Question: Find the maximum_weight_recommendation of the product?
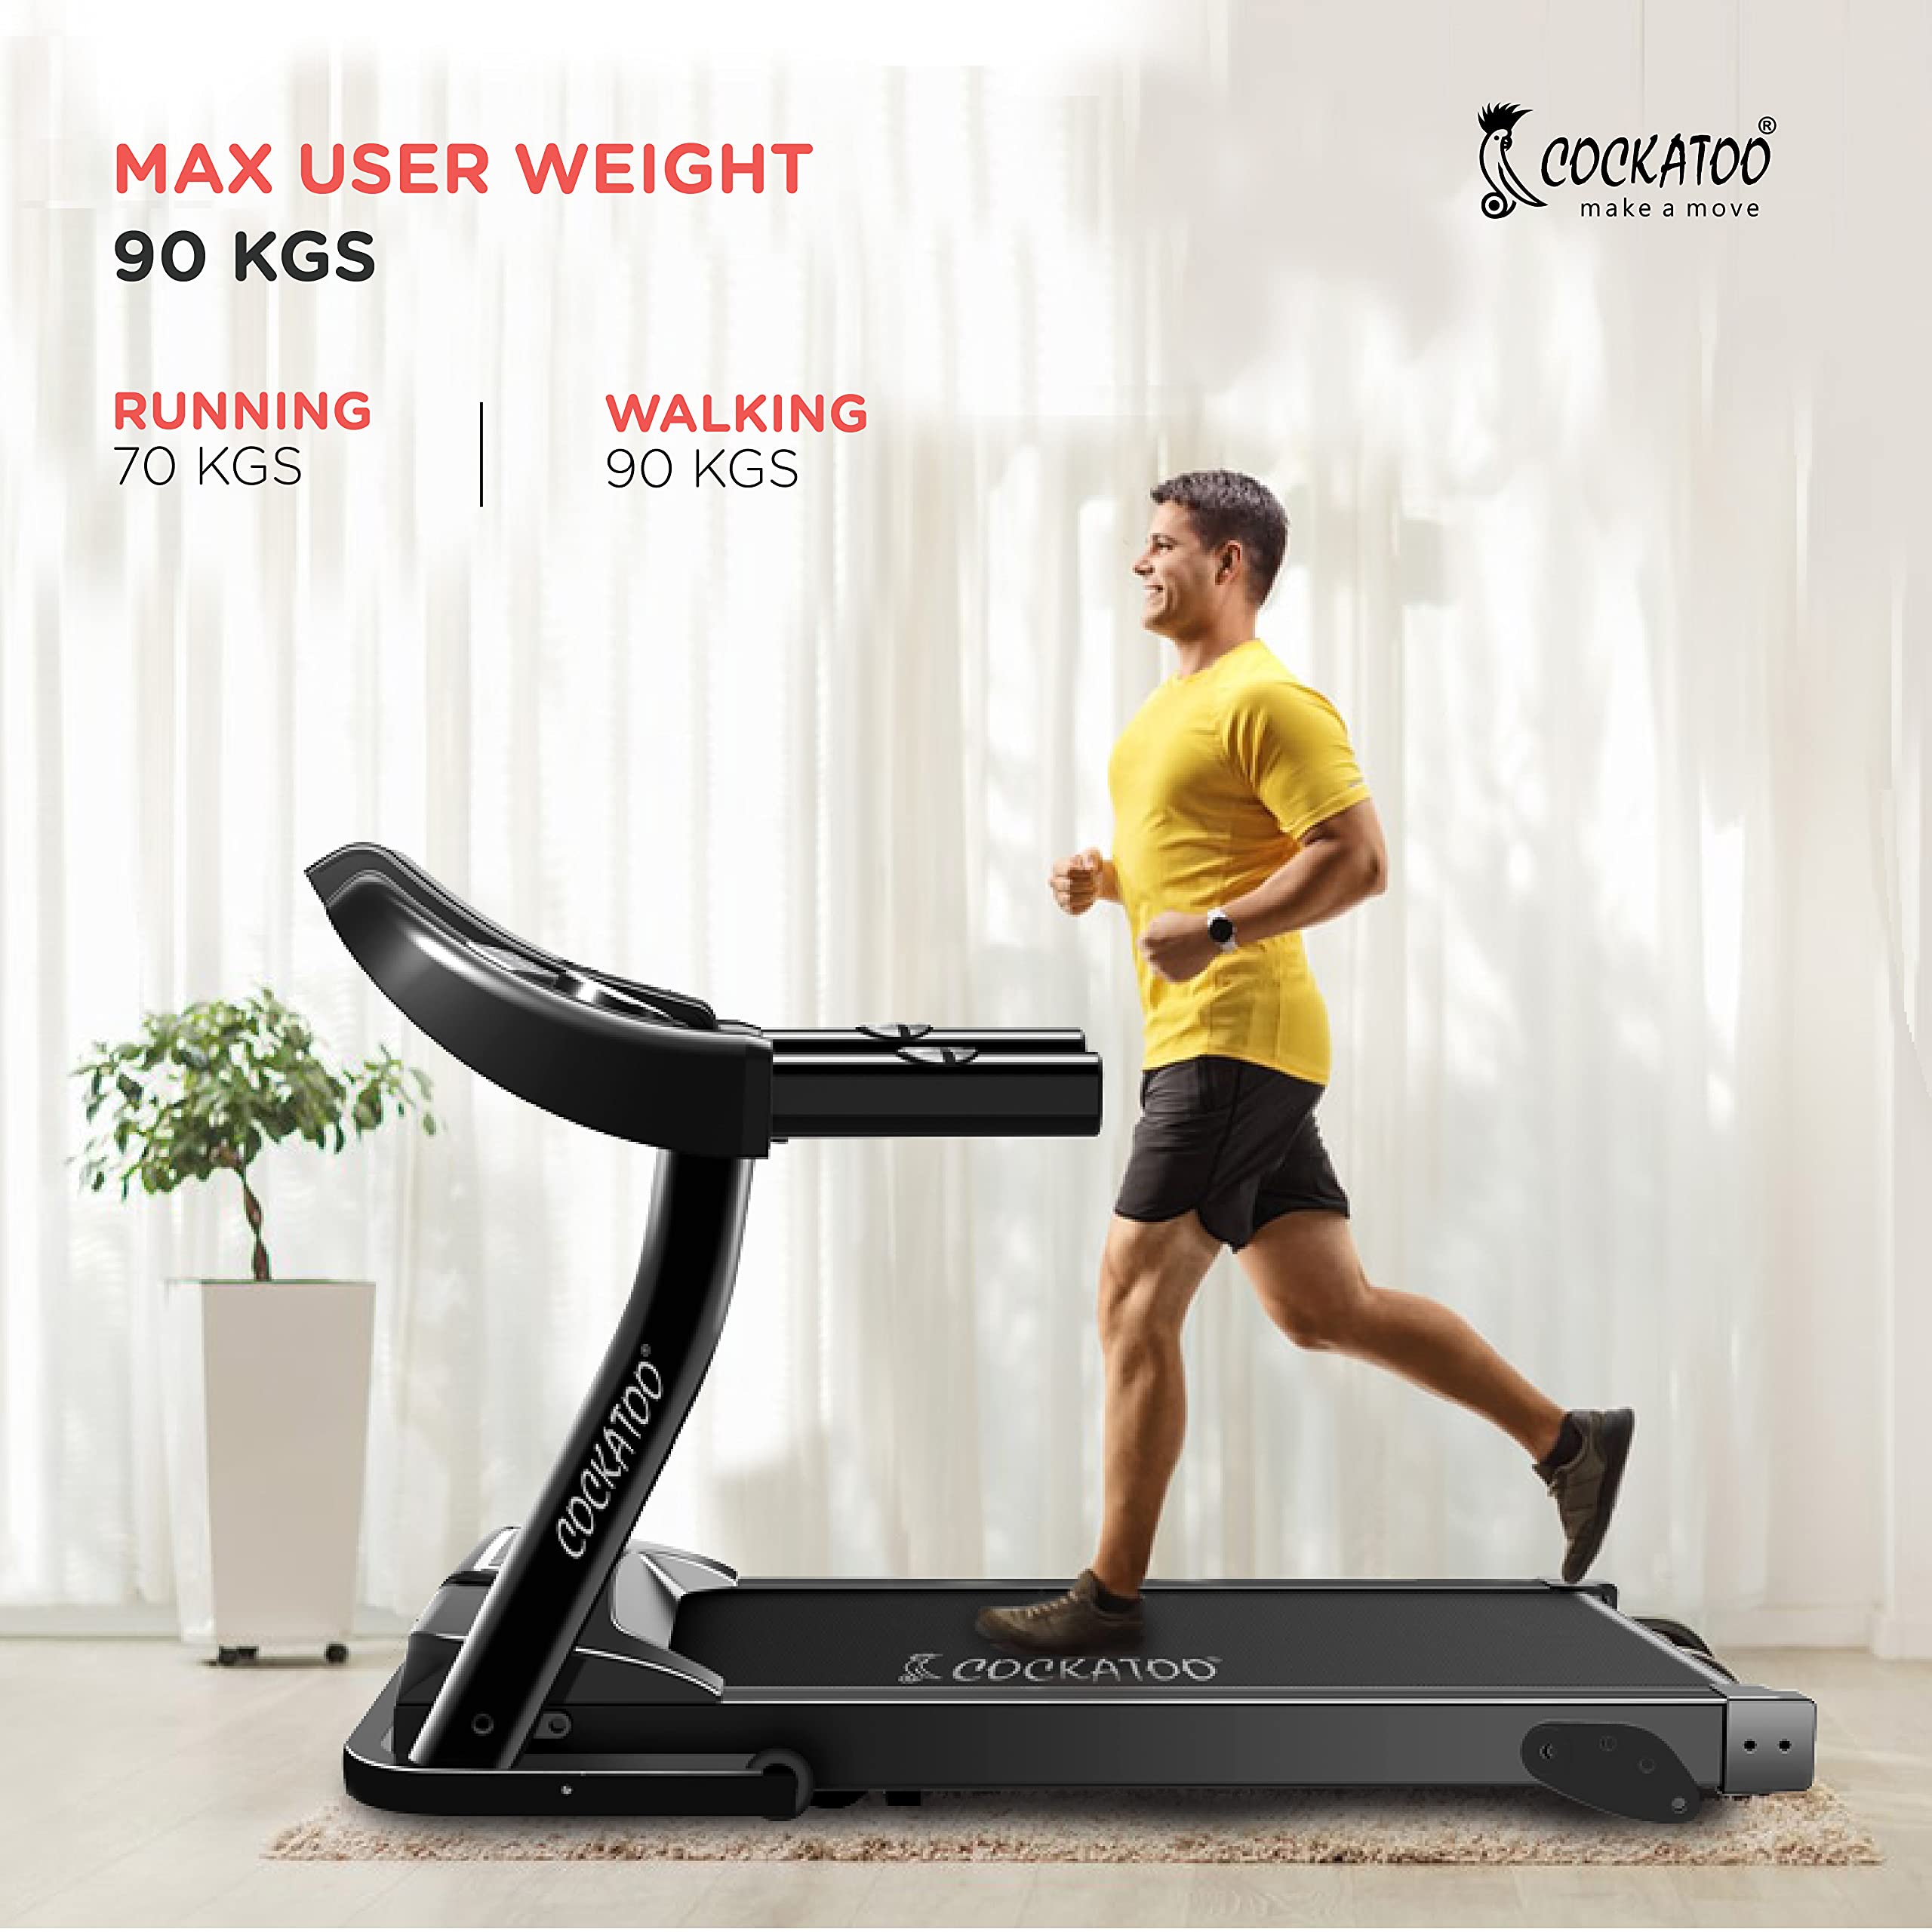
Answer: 90 kilogram